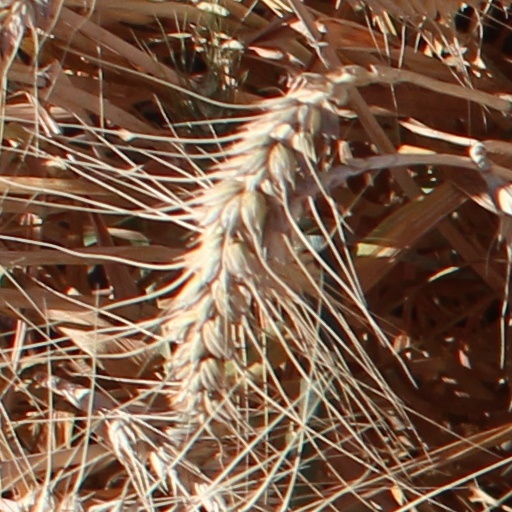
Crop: wheat